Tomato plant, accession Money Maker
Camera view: horizontal (90 deg, fisheye); turntable rotation: 30 degrees
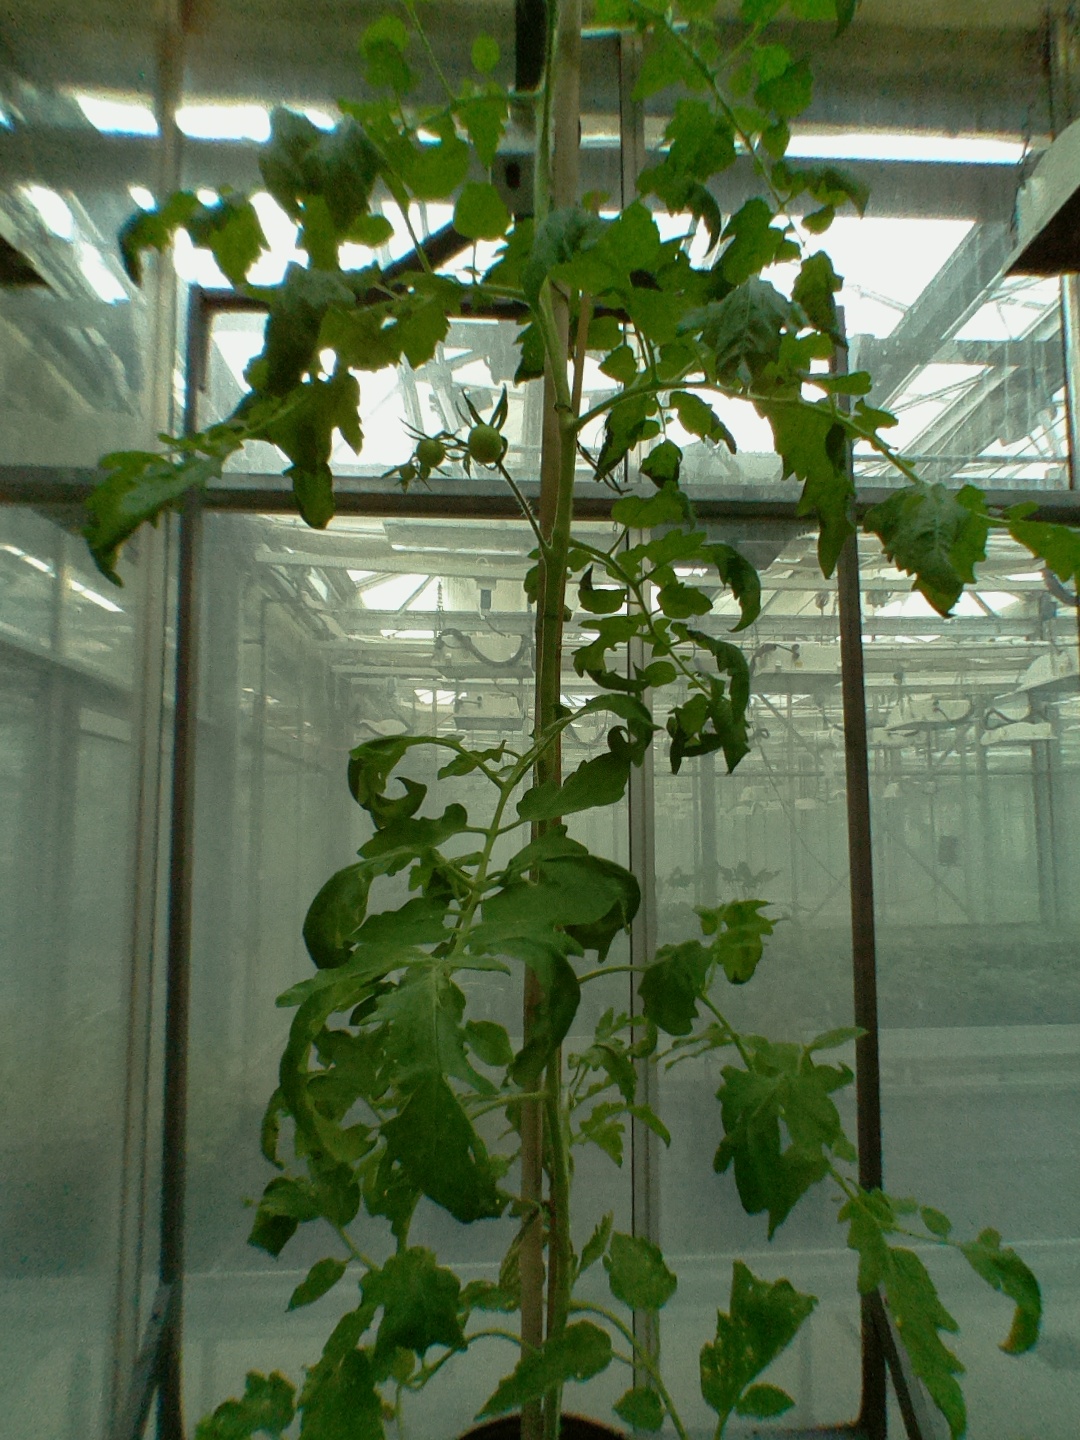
BBCH growth stage 72: 20%-30% of final fruit size